1996 Manchester bombing

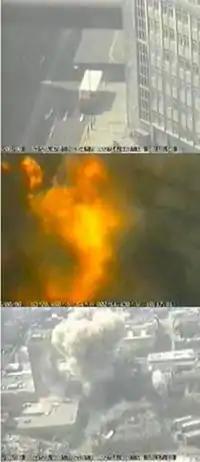
Stills taken from India 99, a GMP helicopter, showing the Ford lorry moments before the blast, the explosion taking place, and the resulting mushroom cloud over the city, dwarfing the adjacent 23-storey high-rise, Arndale House.

At about 9:20 am on Saturday 15 June 1996, the Ford lorry was parked on Corporation Street, outside the Marks & Spencer store, near the Arndale Centre. After setting the bomb's timer, two men—wearing hooded jackets, baseball caps and sunglasses—left the vehicle and walked to Cathedral Street, where a third man picked them up in a Ford Granada car, which was later abandoned in Preston. The truck had been parked on double yellow lines with its hazard lights flashing. Within three minutes a traffic warden had issued the vehicle with a parking ticket and called for its removal. At about 9:40 am, Granada Studios on Quay Street received a telephone call claiming that there was a bomb at the corner of Corporation Street and Cannon Street and that it would explode in one hour. The caller had an Irish accent and gave an IRA codeword so that police would know the threat was genuine. Four other telephoned warnings were sent to television/radio stations, newspapers, and a hospital.